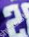
Number: 2